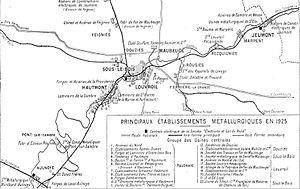
principaux établissement métallurgiques en 1927 autour de Maubeuge
Maubeuge est une commune française située dans le département du Nord, en région Hauts-de-France. Ses habitants sont appelés les Maubeugeois.